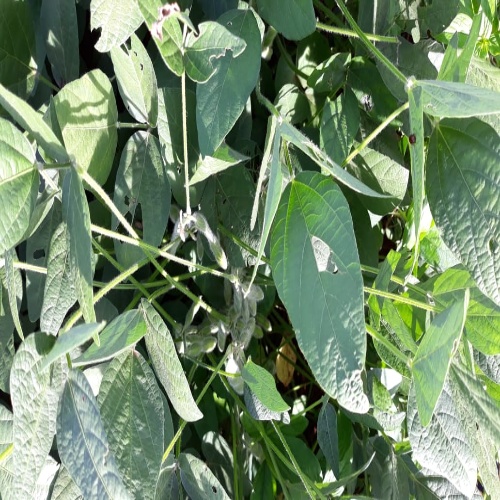
Label: Caterpillar